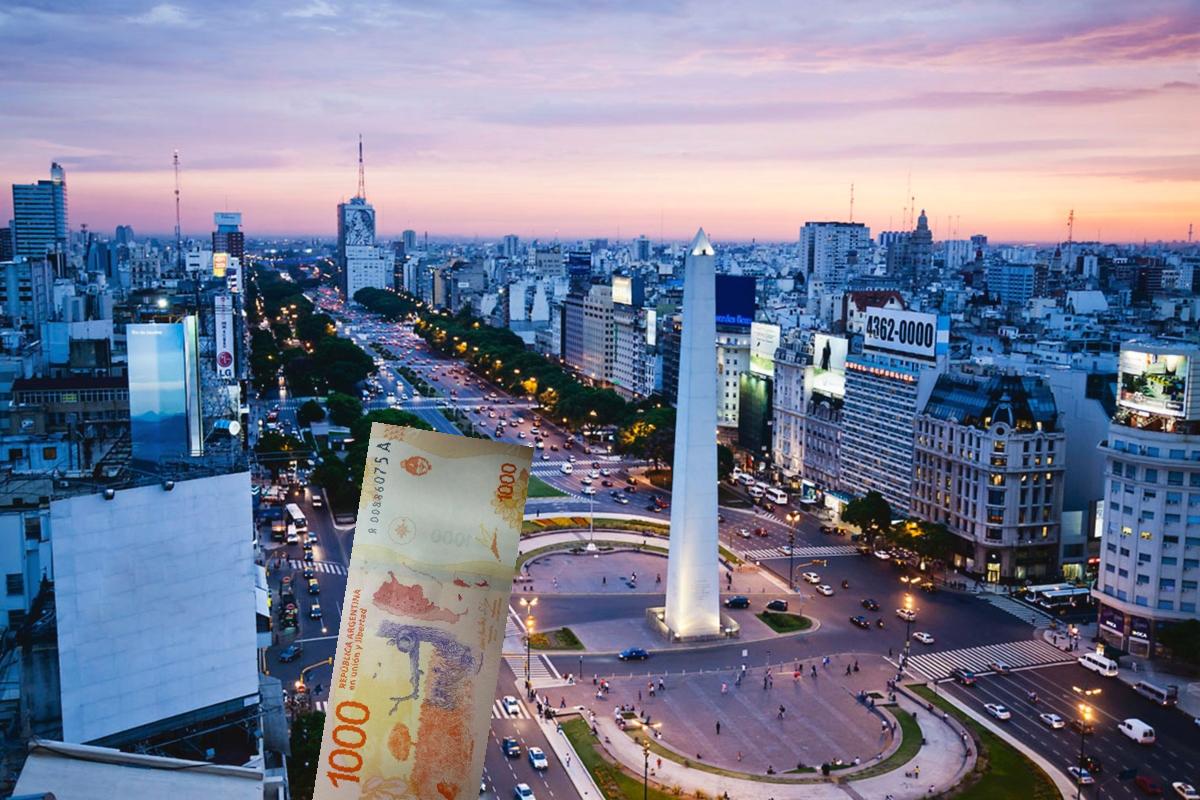
Denominación: 1000